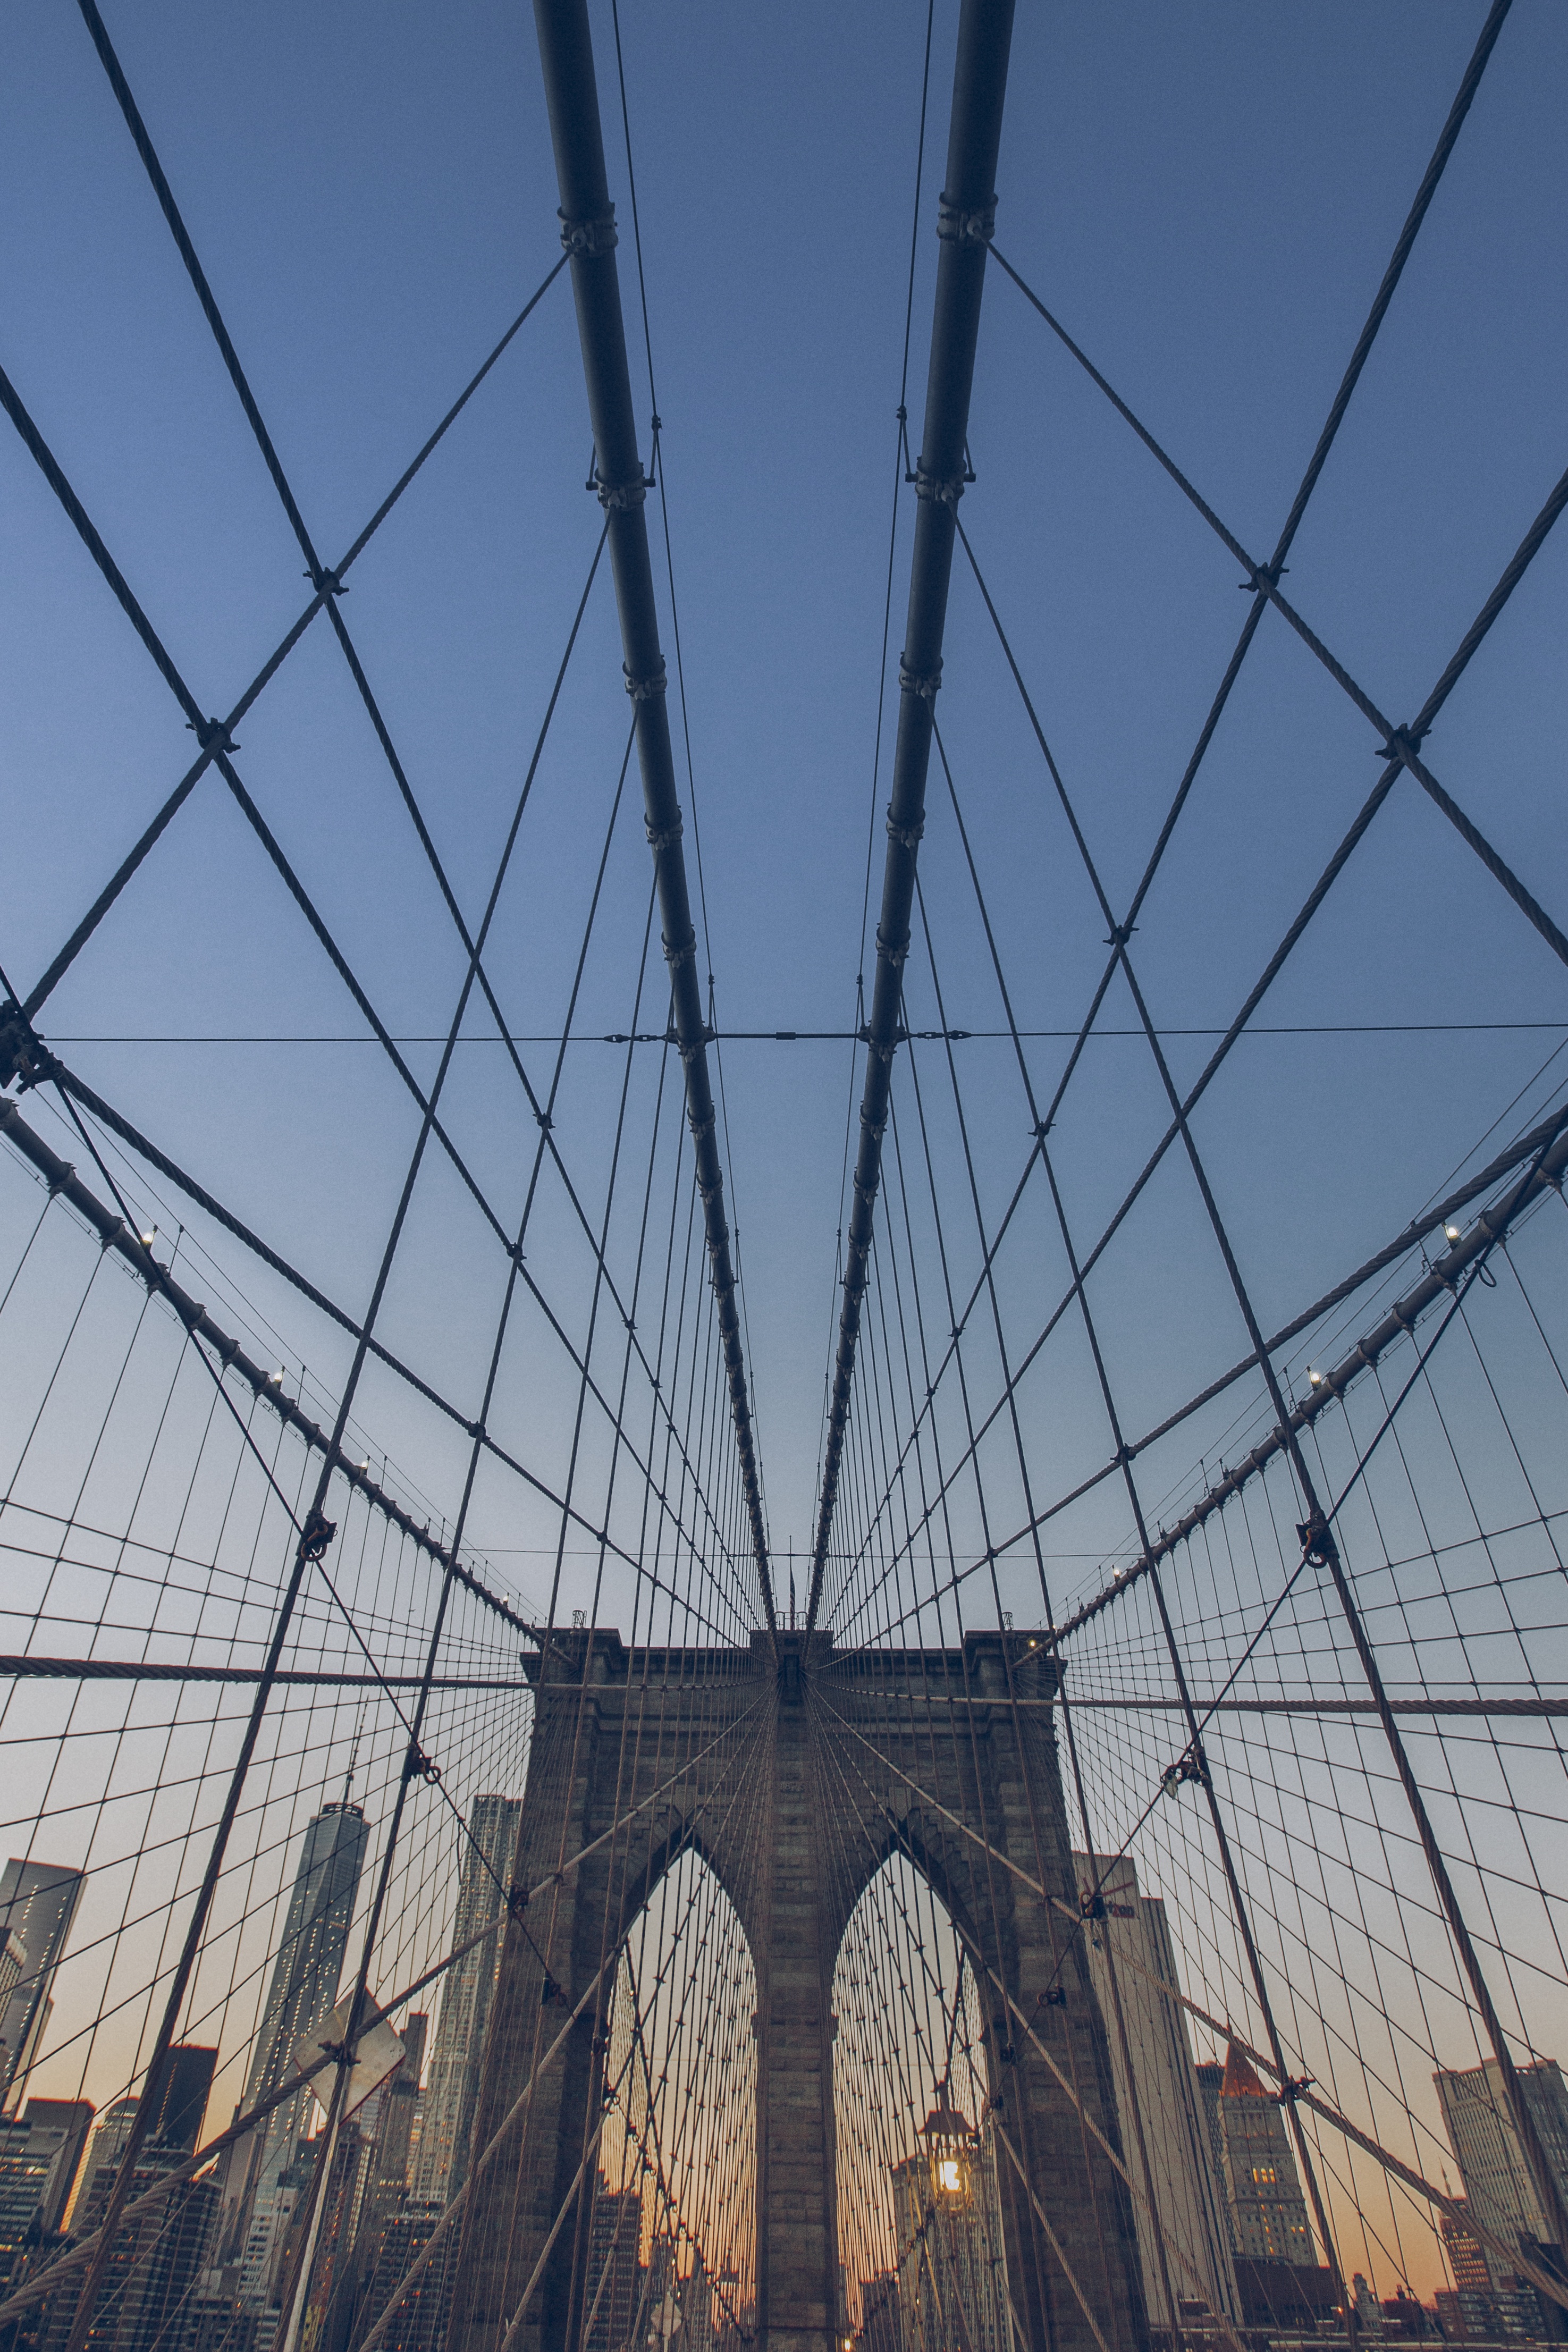
architecture, structure, bridge, perspective, skyscraper, suspension bridge, line, tower, mast, landmark, electricity, cables, cable stayed bridge, transmission tower, overhead power line